Outline of caves

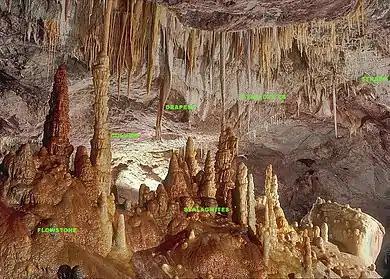
refer to caption

Caves are commonly linked to karstic or volcanic environments, and as such much of their geology is linked to these geologic contexts. Subterranean features and surface features are both highly dependent on geology. Karst caves tend to have water-based features, like waterfalls and rivers, while lava tubes contain their own set of features, many of which resemble igneous versions of karstic counterparts. Some are shared, like moonmilk and other calcite-based speleothems.